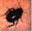
Label: cockroach